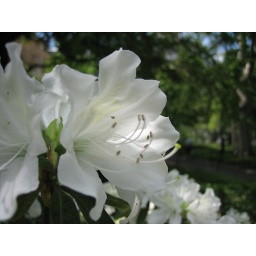
Messing around with the focus on my camera, having found a beautiful white bush of flowers